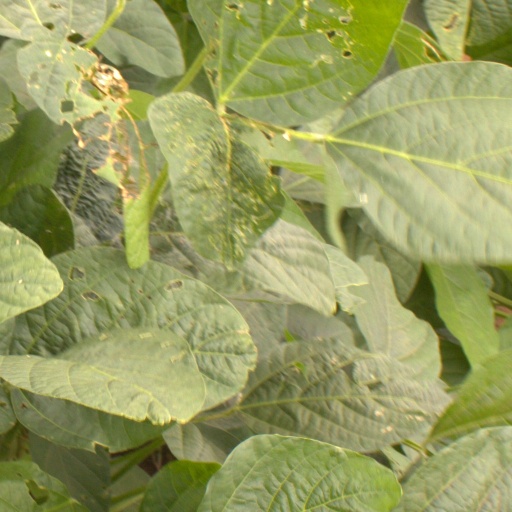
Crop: soybean